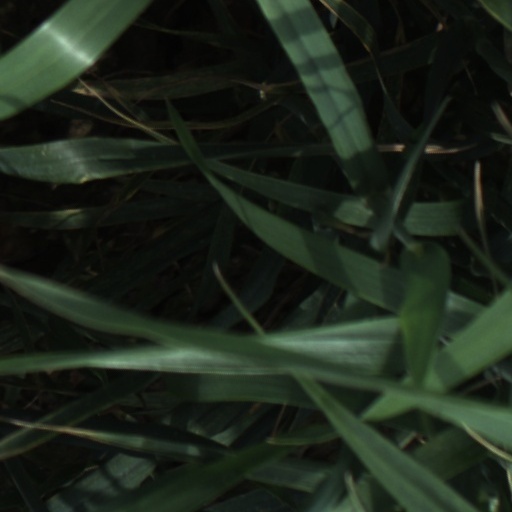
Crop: wheat